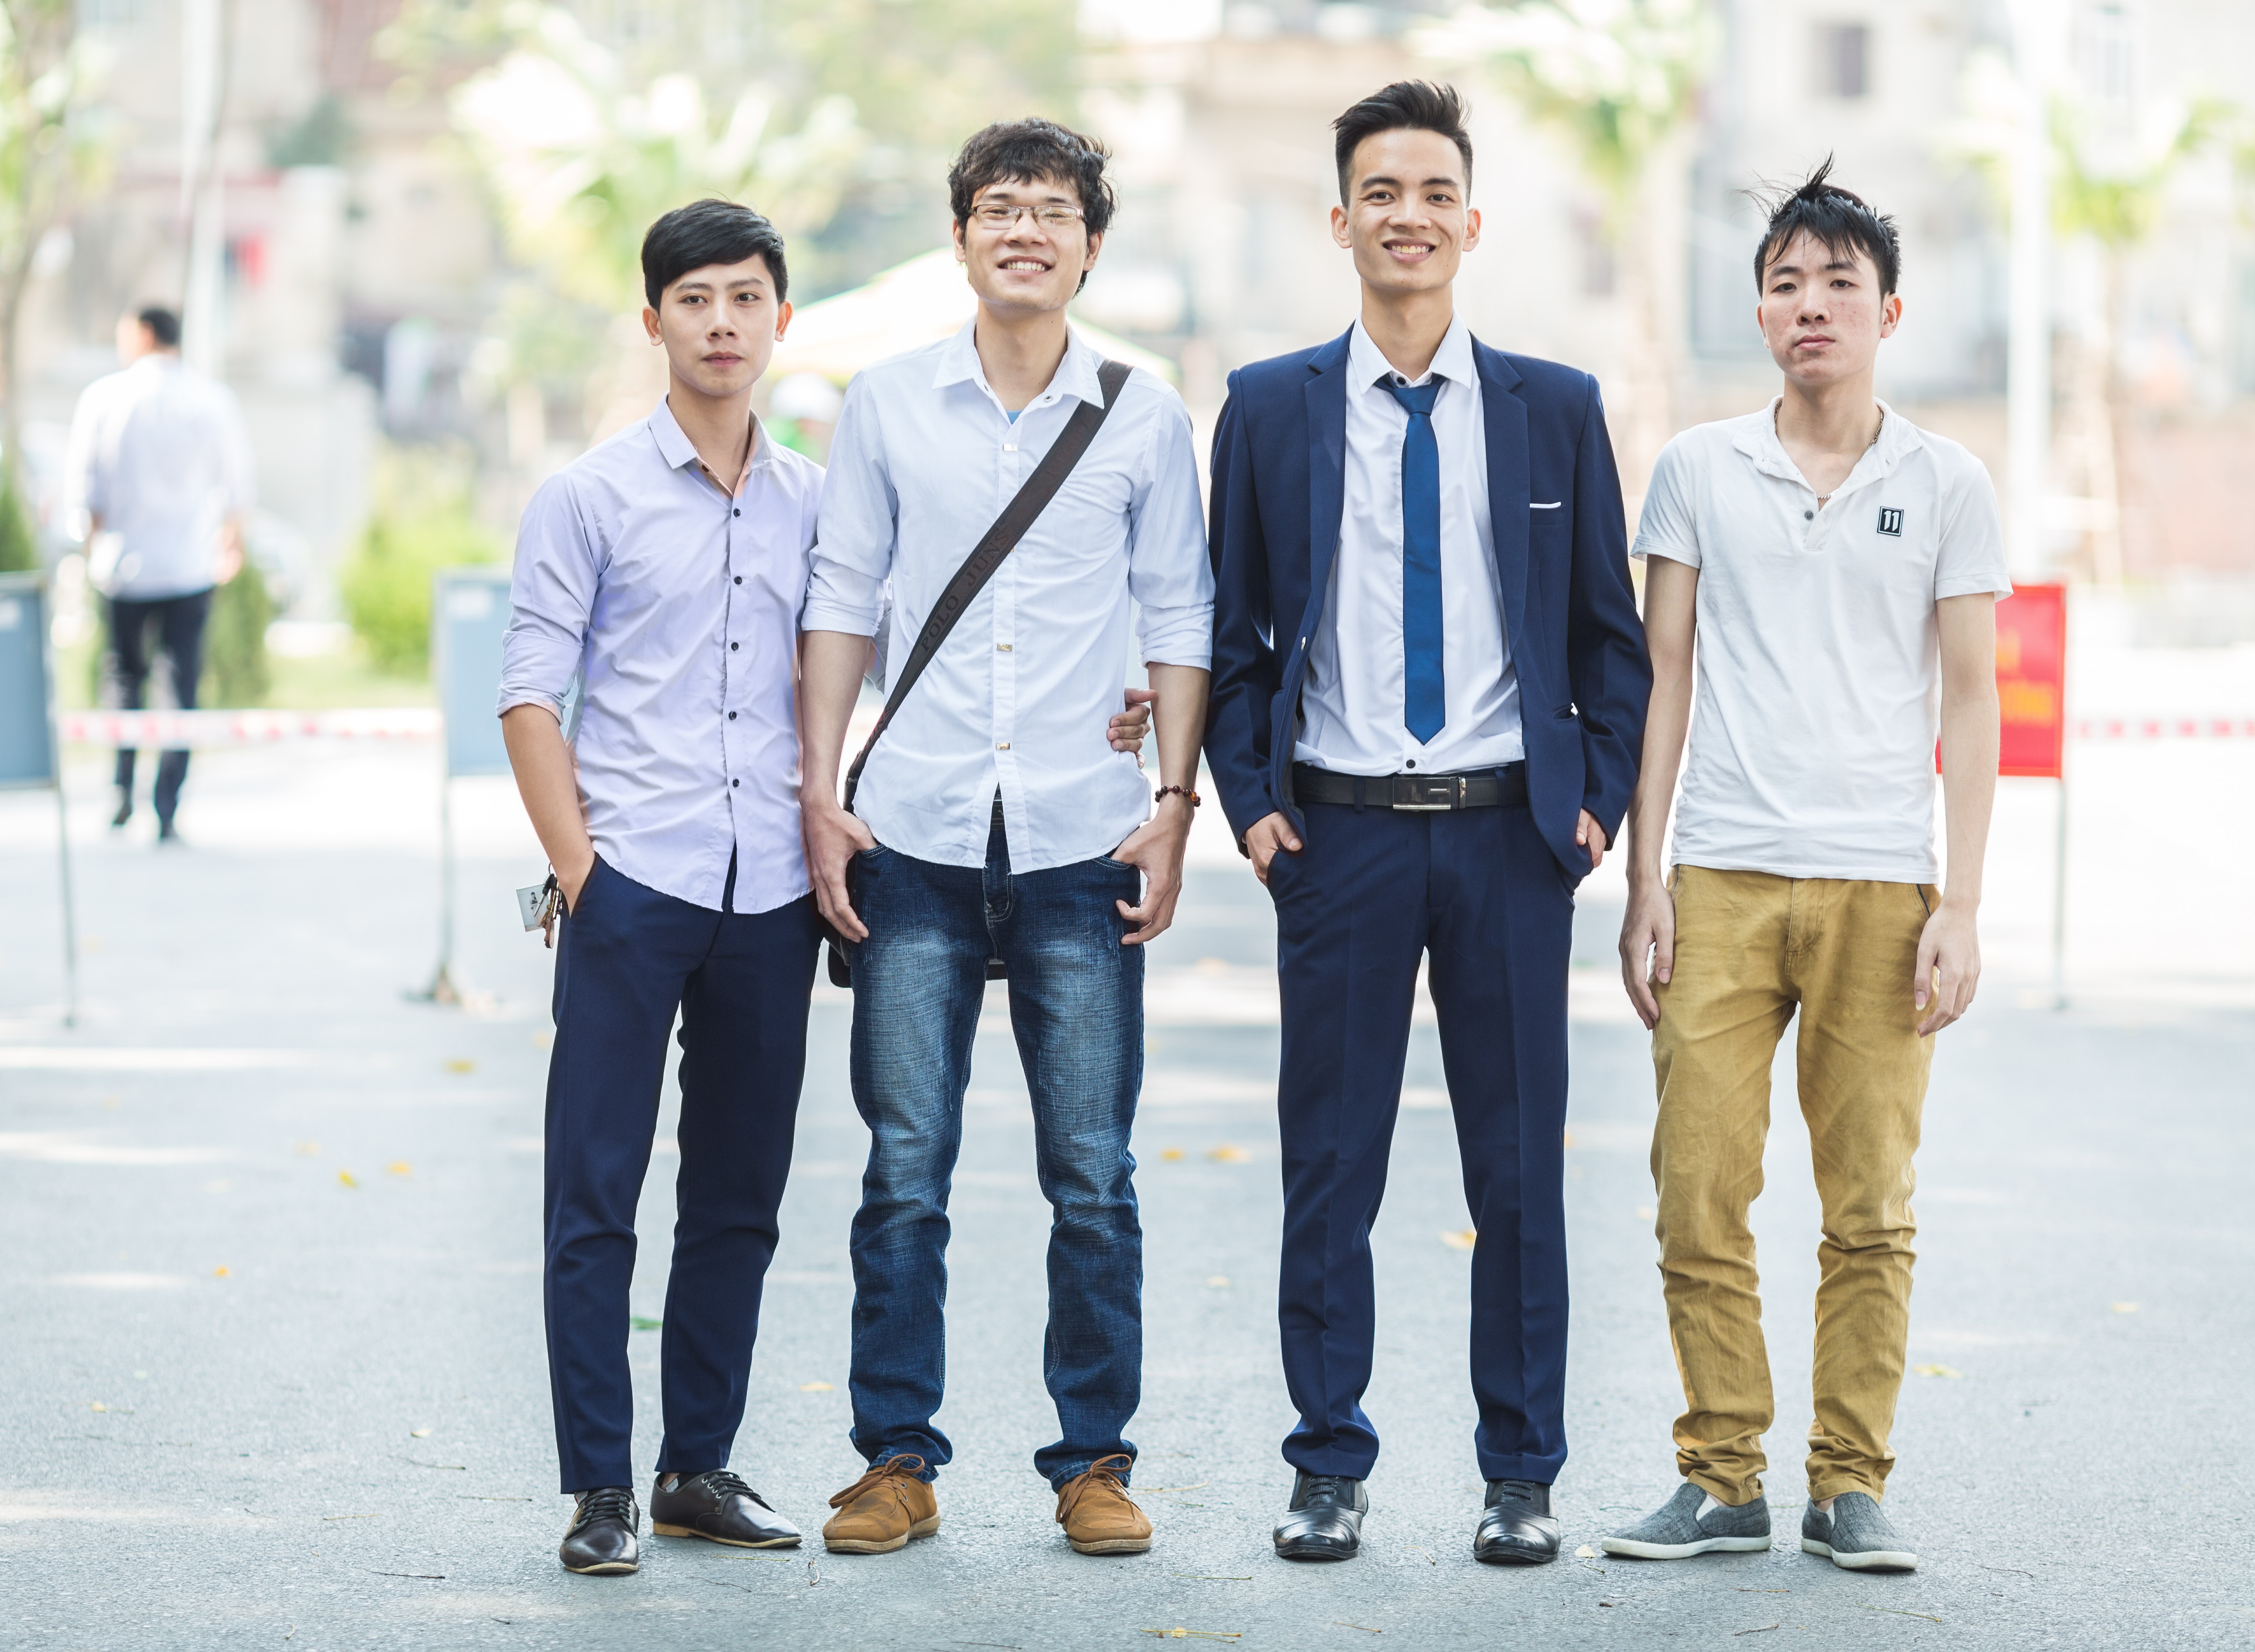
photograph, people, snapshot, yellow, standing, white collar worker, event, photography, ceremony, jeans, wedding, smile, street fashion